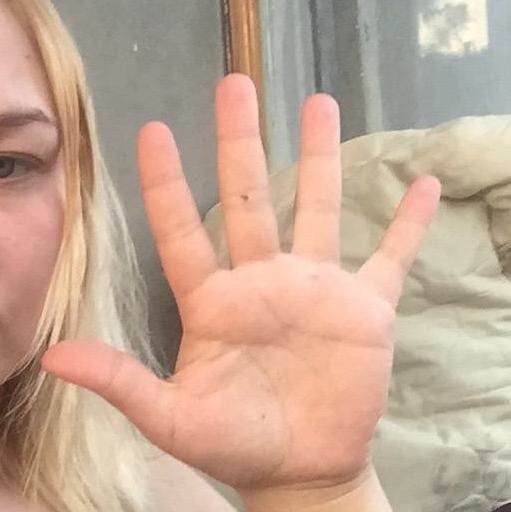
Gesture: palm